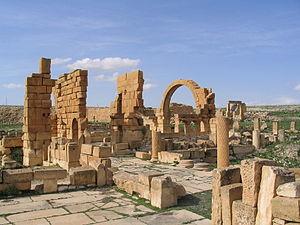
Monument à auges
Cette liste des sites archéologiques de Tunisie donne un aperçu des sites archéologiques répartis sur le territoire de l'actuelle Tunisie.
La Legio III Augusta était une légion romaine recrutée, comme sa jumelle la Legio II Augusta, vraisemblablement en 43 av. J.-C. par le consul Gaius Vibius Pansa pour Octave. Son nom constitue un jeu de mots pouvant signifier à la fois « la troisième légion d’Auguste » ou « la troisième auguste légion ». Contrairement à la plupart des autres légions qui se déplacèrent fréquemment au cours de leur existence à travers l’empire, celle-ci demeura en permanence en Afrique du Nord où elle assura seule la protection de la région, des renforts lui étant adjoints pour de brèves périodes. Auguste la positionna vers 30 ap. J.-C. à Ammaedara située dans les monts de l’Aurès. En 75, elle fut déplacée vers Theveste, un peu à l’ouest d’Ammaedara pour des raisons stratégiques afin d’être plus près des tribus qu’elle avait pour mission de surveiller. Enfin, elle fut transférée en 128 à Lambaesis, à nouveau pour des raisons stratégiques. À la fin du IIᵉ siècle, cette légion était constituée à 93 % de berbères d'Afrique du Nord dont 40 % de fils de vétérans.
Le site archéologique de Haïdra, vestige de l'antique Ammaedara, est un site archéologique du centre-ouest du gouvernorat de Kasserine, situé à Haïdra en Tunisie.